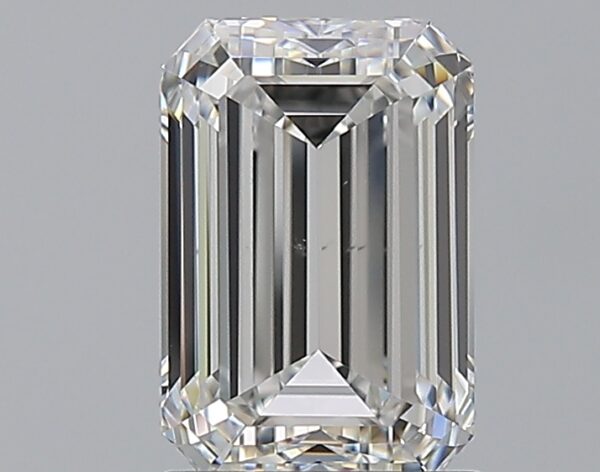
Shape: emerald
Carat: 1.9
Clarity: VS1
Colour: F
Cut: EX
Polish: EX
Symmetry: VG
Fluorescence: N
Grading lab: GIA
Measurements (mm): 8.38 x 5.64 x 3.86